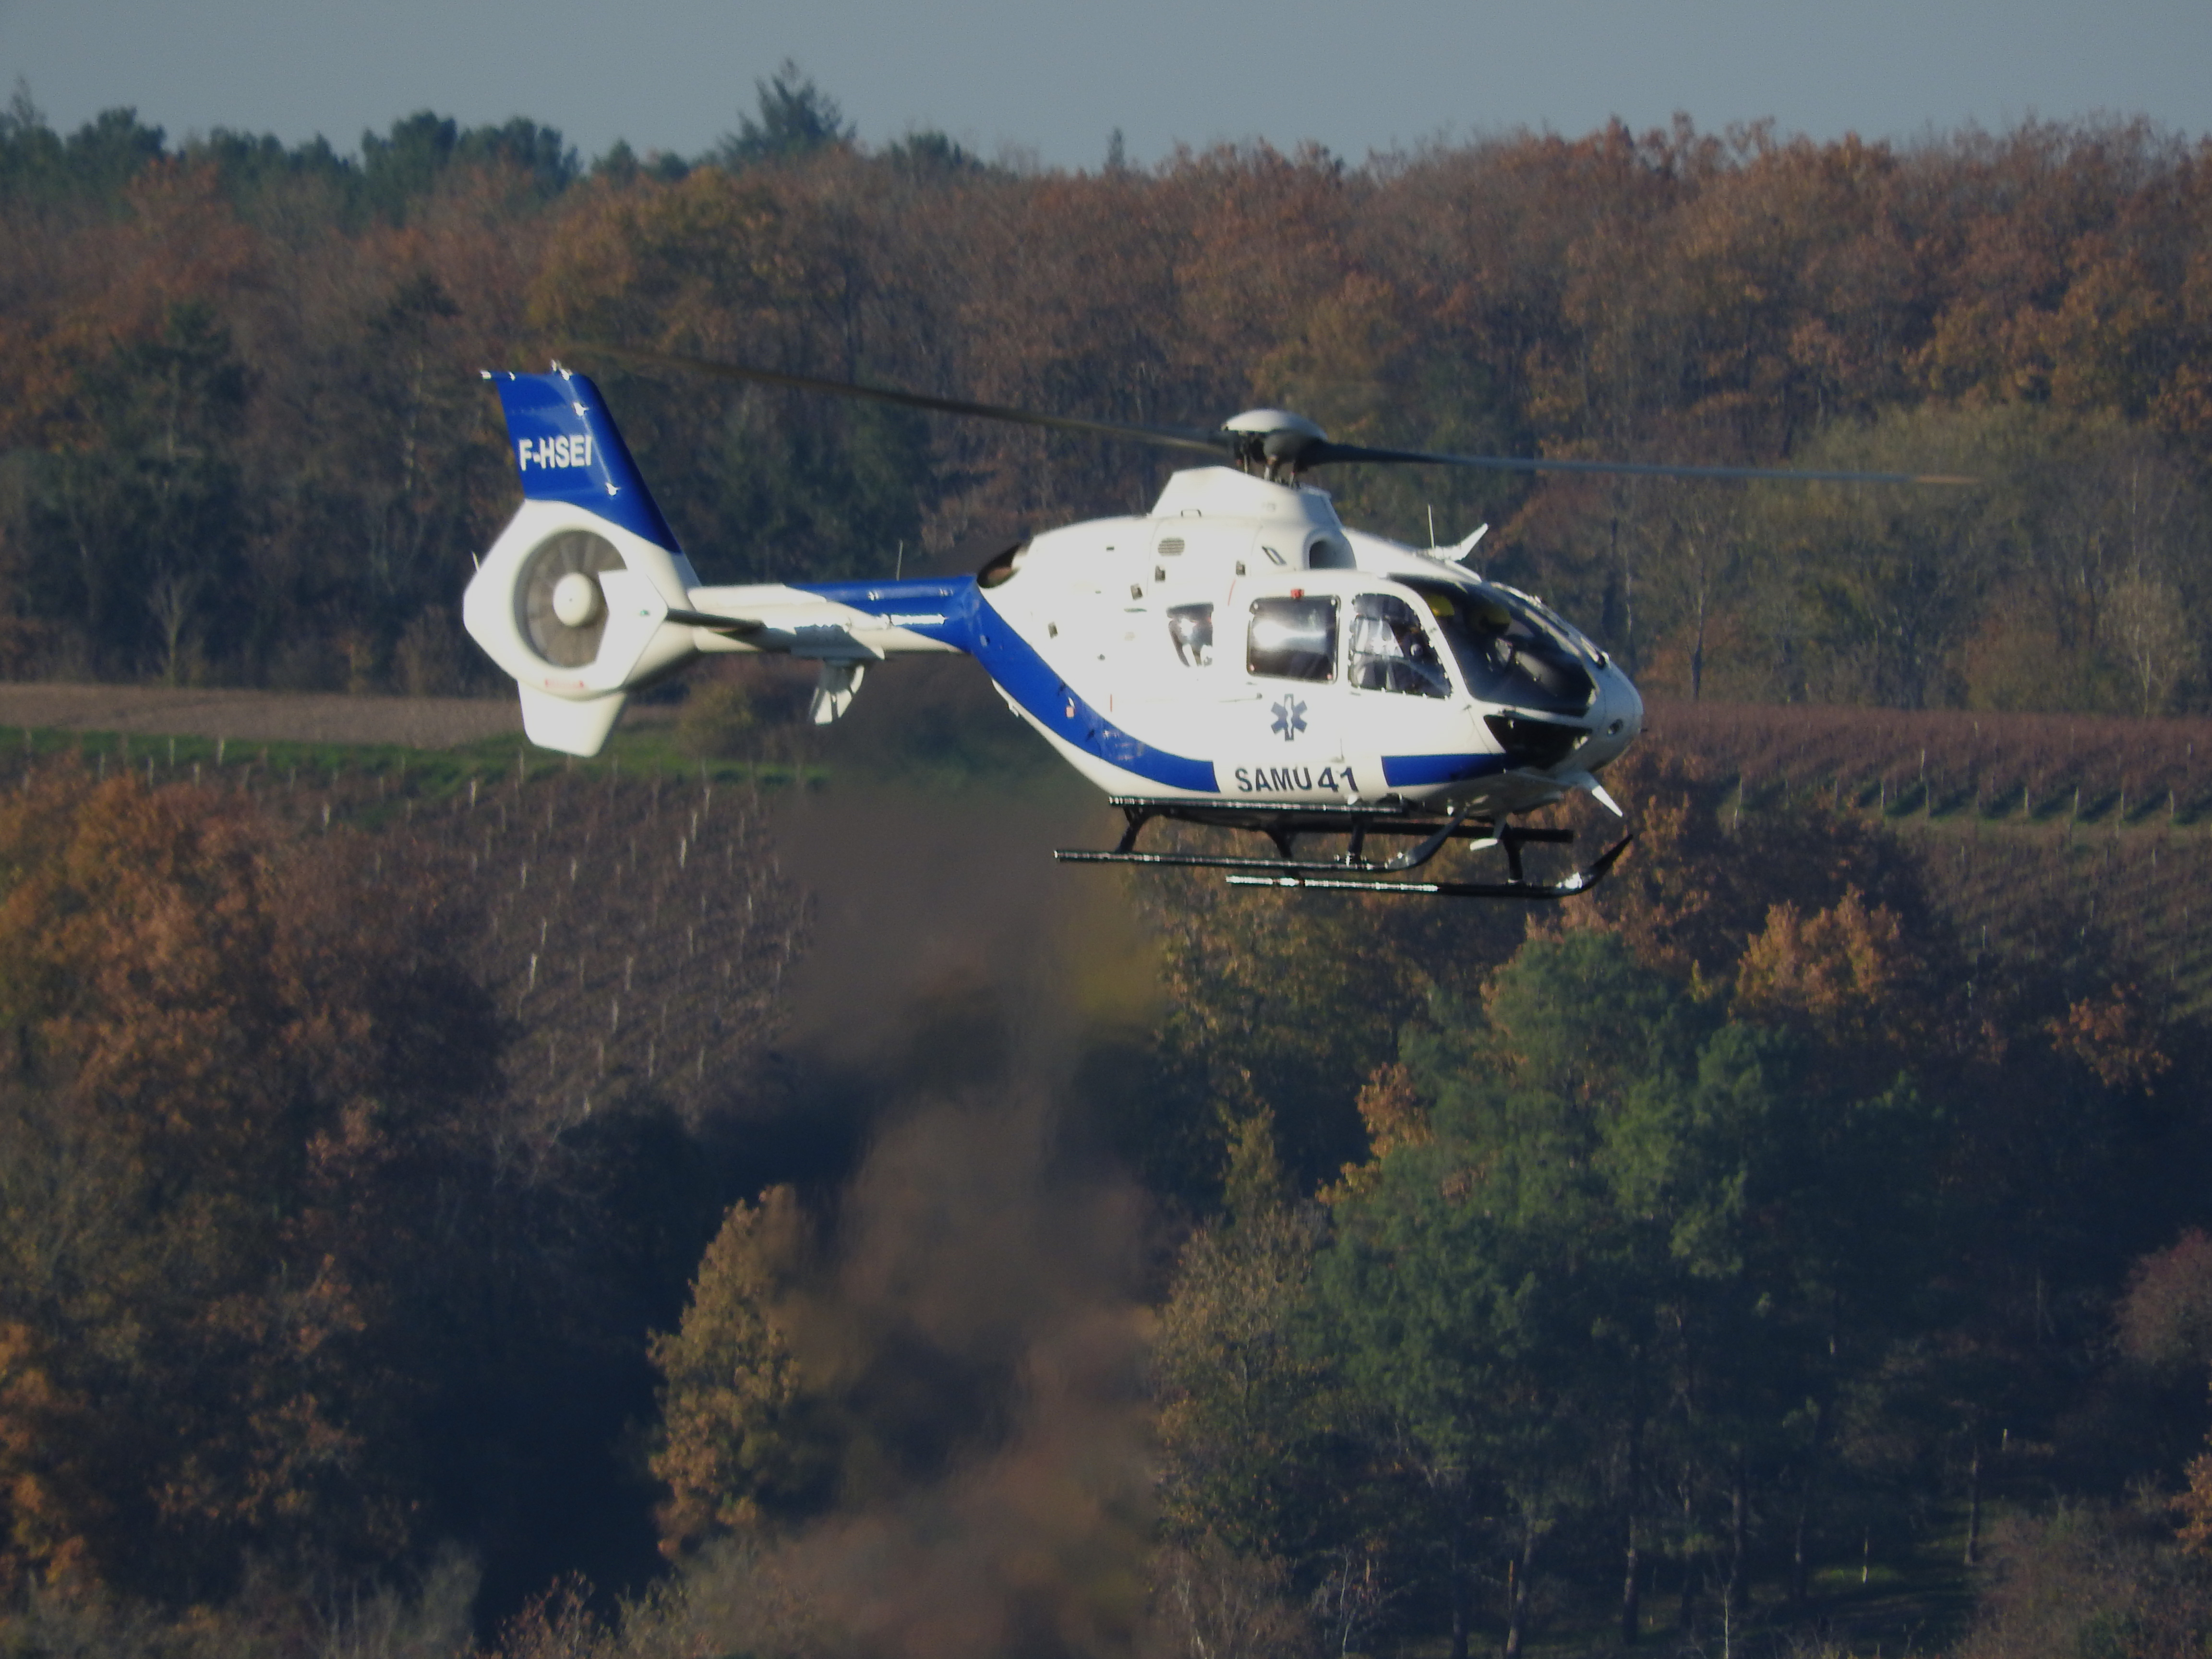
helicopter, vines, emergency, covid, rotorcraft, natural environment, aircraft, helicopter rotor, aviation, air travel, aerospace engineering, windshield, flight, general aviation, aerospace manufacturer, bell 206, temperate broadleaf and mixed forest